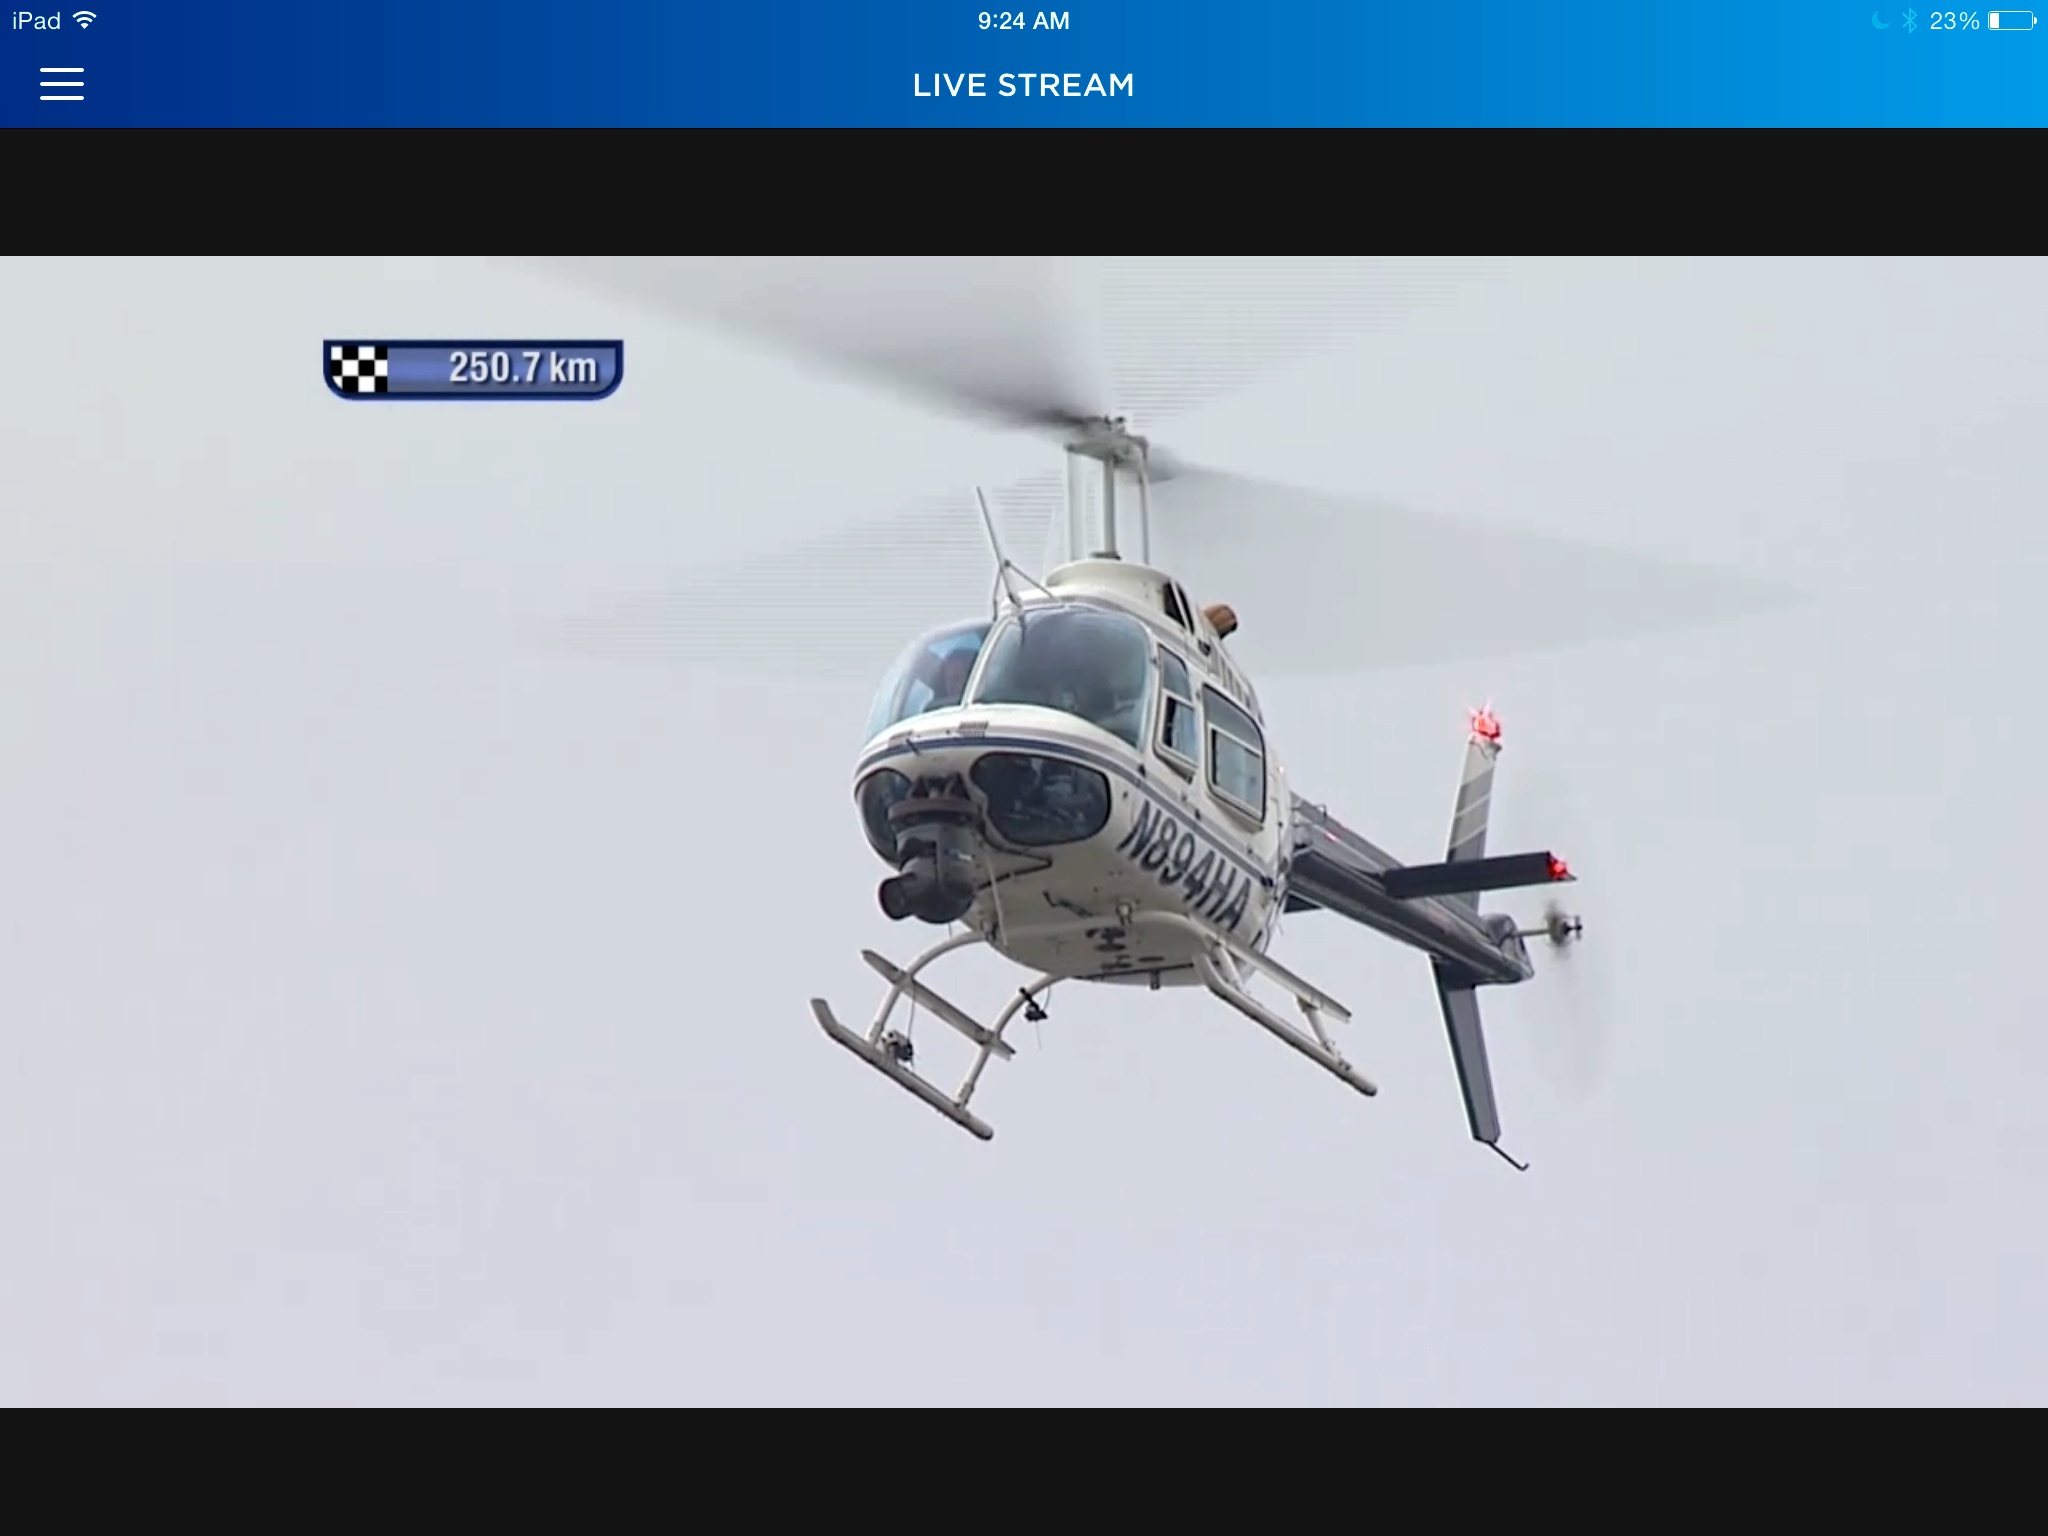
aircraft, vehicle, aviation, flight, helicopter, vcubrb, rotorcraft, atmosphere of earth, helicopter rotor, military helicopter, bell uh 1 iroquois